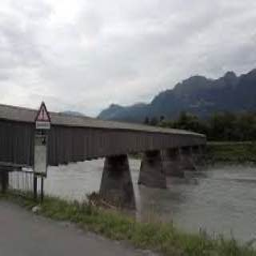
Old Rhine Bridge